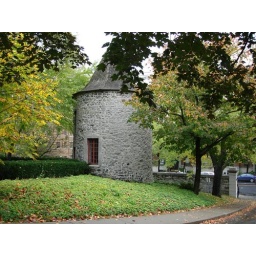
Marguerite Bourgeoise taught Indian girls in one of these towers